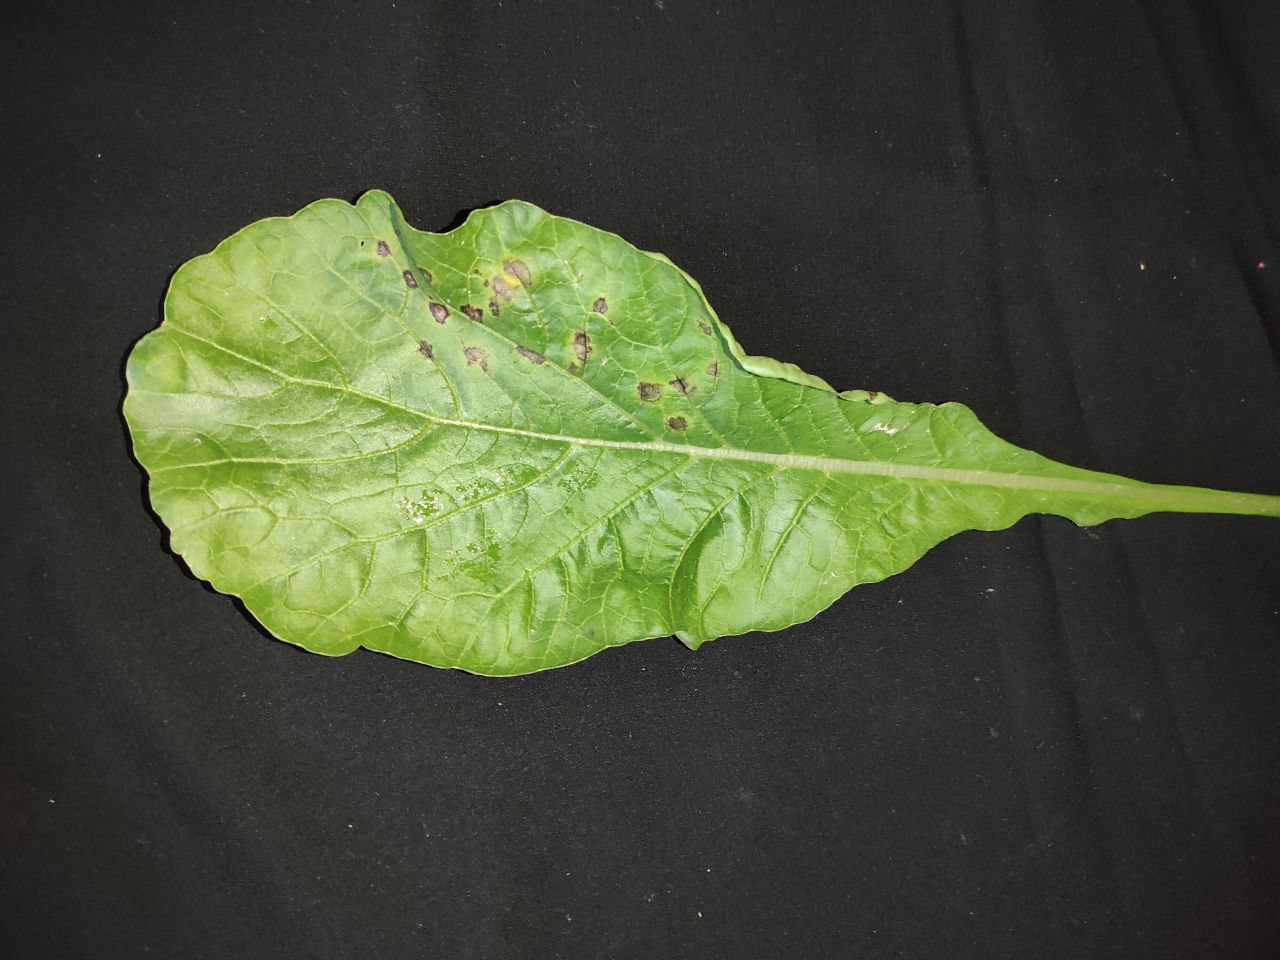
Label: Black leaf spot